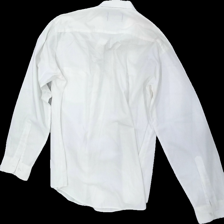
View: back
Type: Shirt
Category: Men
Brand: Not in the list
Brand text on label: Golden X
Colors: Pink, Blue, White, Multicolor
Material: 67% Polyester 33% Cotton
Cut: Regular
Season: All
Stains: Minor
Price range: <50
Recommended usage: Export
Description: White shirt
Comment: Sweat stains